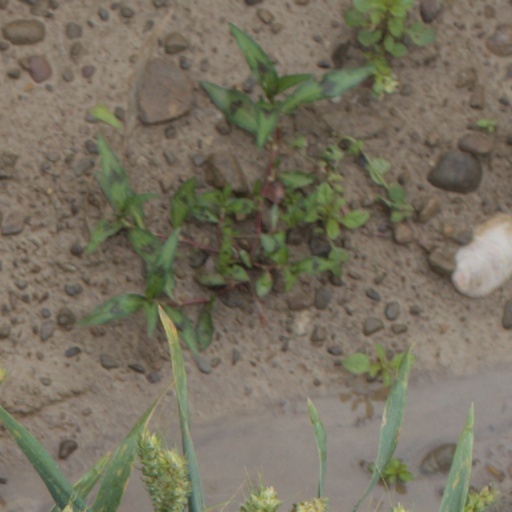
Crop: wheat